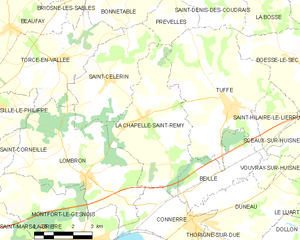
Carte des communes françaises